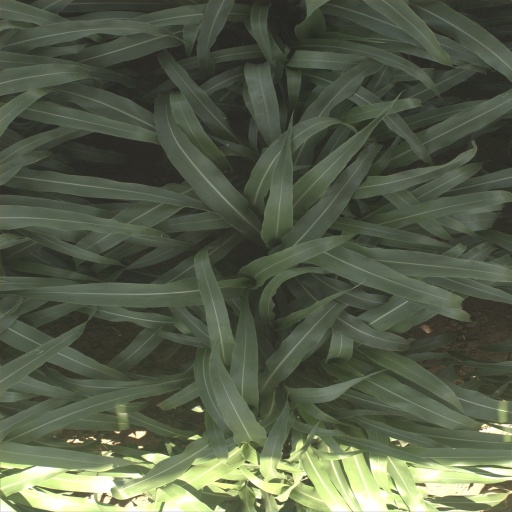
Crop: sorghum